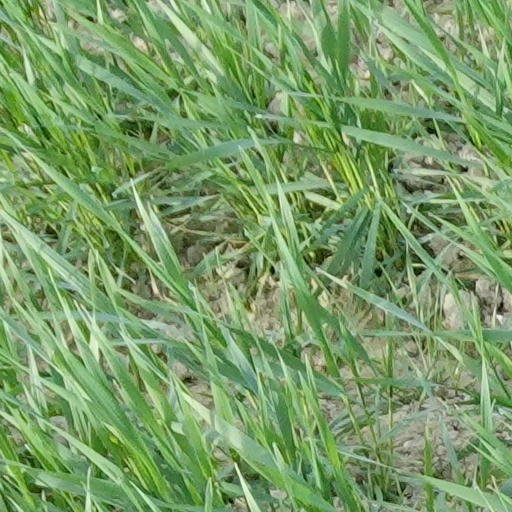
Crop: wheat